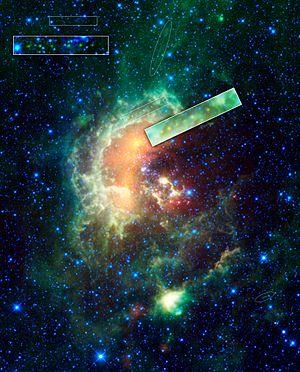
(1719) Jens est un astéroïde de la ceinture principale découvert le 17 février 1950 par l'astronome allemand Karl Wilhelm Reinmuth. Le lieu de découverte est Heidelberg. Sa désignation provisoire était 1950 DP.